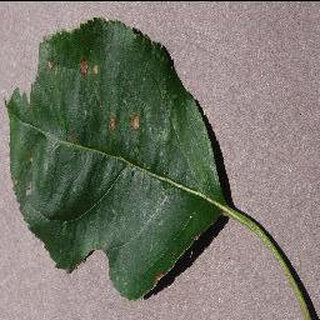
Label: apple_black_rot